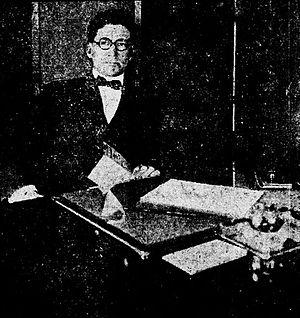
Edward Young Clarke est un homme d'affaires américain et l'Imperial Wizard pro tempore du Ku Klux Klan de 1915 à 1922. Avant ses activités dans le Klan, Clarke dirigeait la Southern Publicity Association, basée à Atlanta. Il a ensuite été président de Monarch Publishing, une société d'édition de livres.